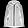
Label: Coat